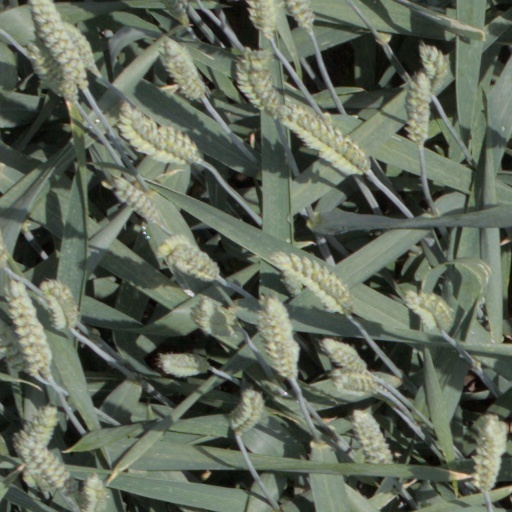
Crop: wheat